Ghost of Christmas Yet to Come

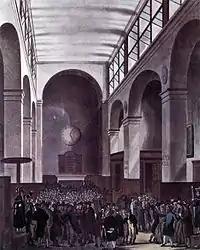
The London Stock Exchange in 1810.

In Stave IV, the Spirit takes Scrooge to locations around London, including the London Stock Exchange; Bob Cratchit's home; Old Joe's rag-and-bone shop, and a dead man under a sheet. In these scenes, Dickens uses mirroring, for as the Spirit reveals the visions of the future to Scrooge, he fails to recognise what the reader has already seenthat Scrooge sees his future; that the un-mourned dead man is himself; that the bedcurtains in the rag-and-bone shop are his; that the cheap funeral discussed by the city businessmen at the Exchange is his own; that he is the creditor whose death brings hope and relief to an indebted young couple. Scrooge is affected by the significance of these visions of the future, realising that the wretched dead man "might" be himself, and he implores the Spirit to show tenderness connected with a death; the ghost shows him the Cratchit family mourning the death of Tiny Tim, revealing the identity of the dead man. In the final scene in Stave IV, Scrooge finds himself in a churchyard where the Spirit points at a gravestone: